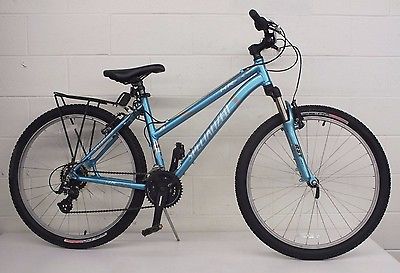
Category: bicycle